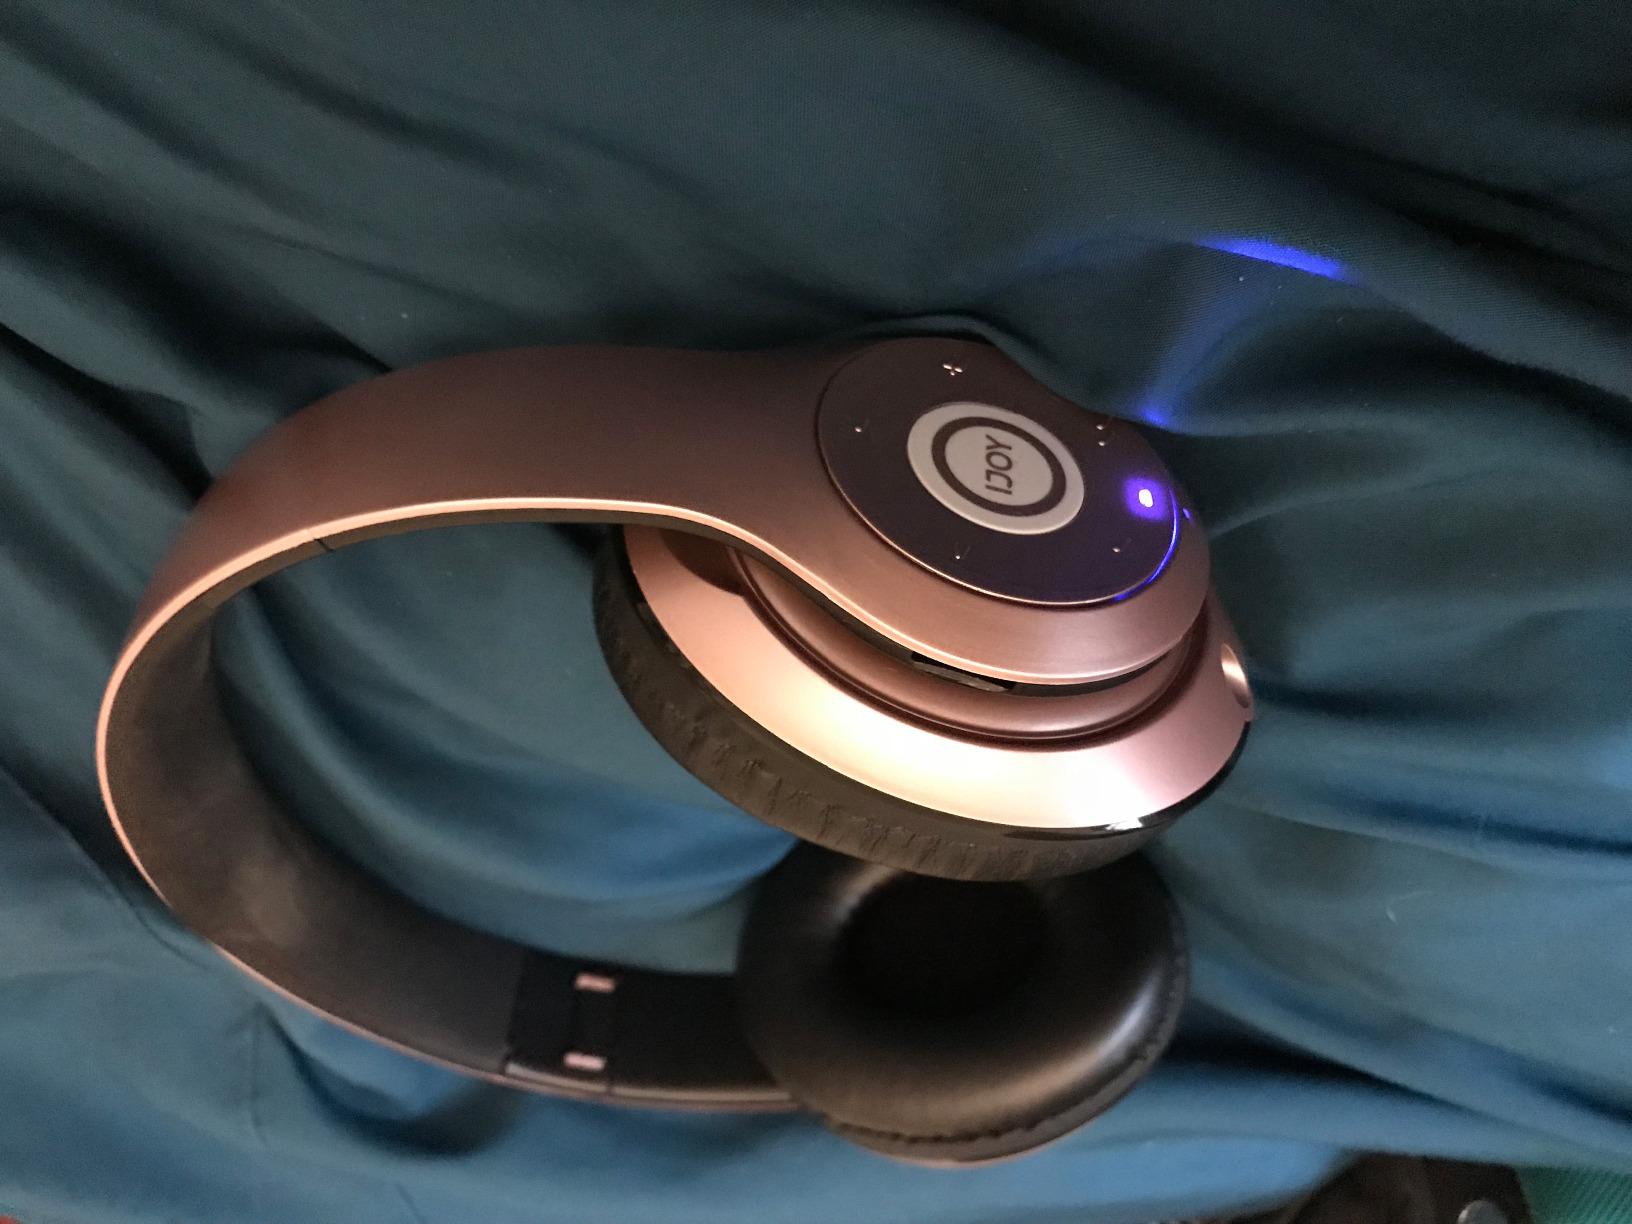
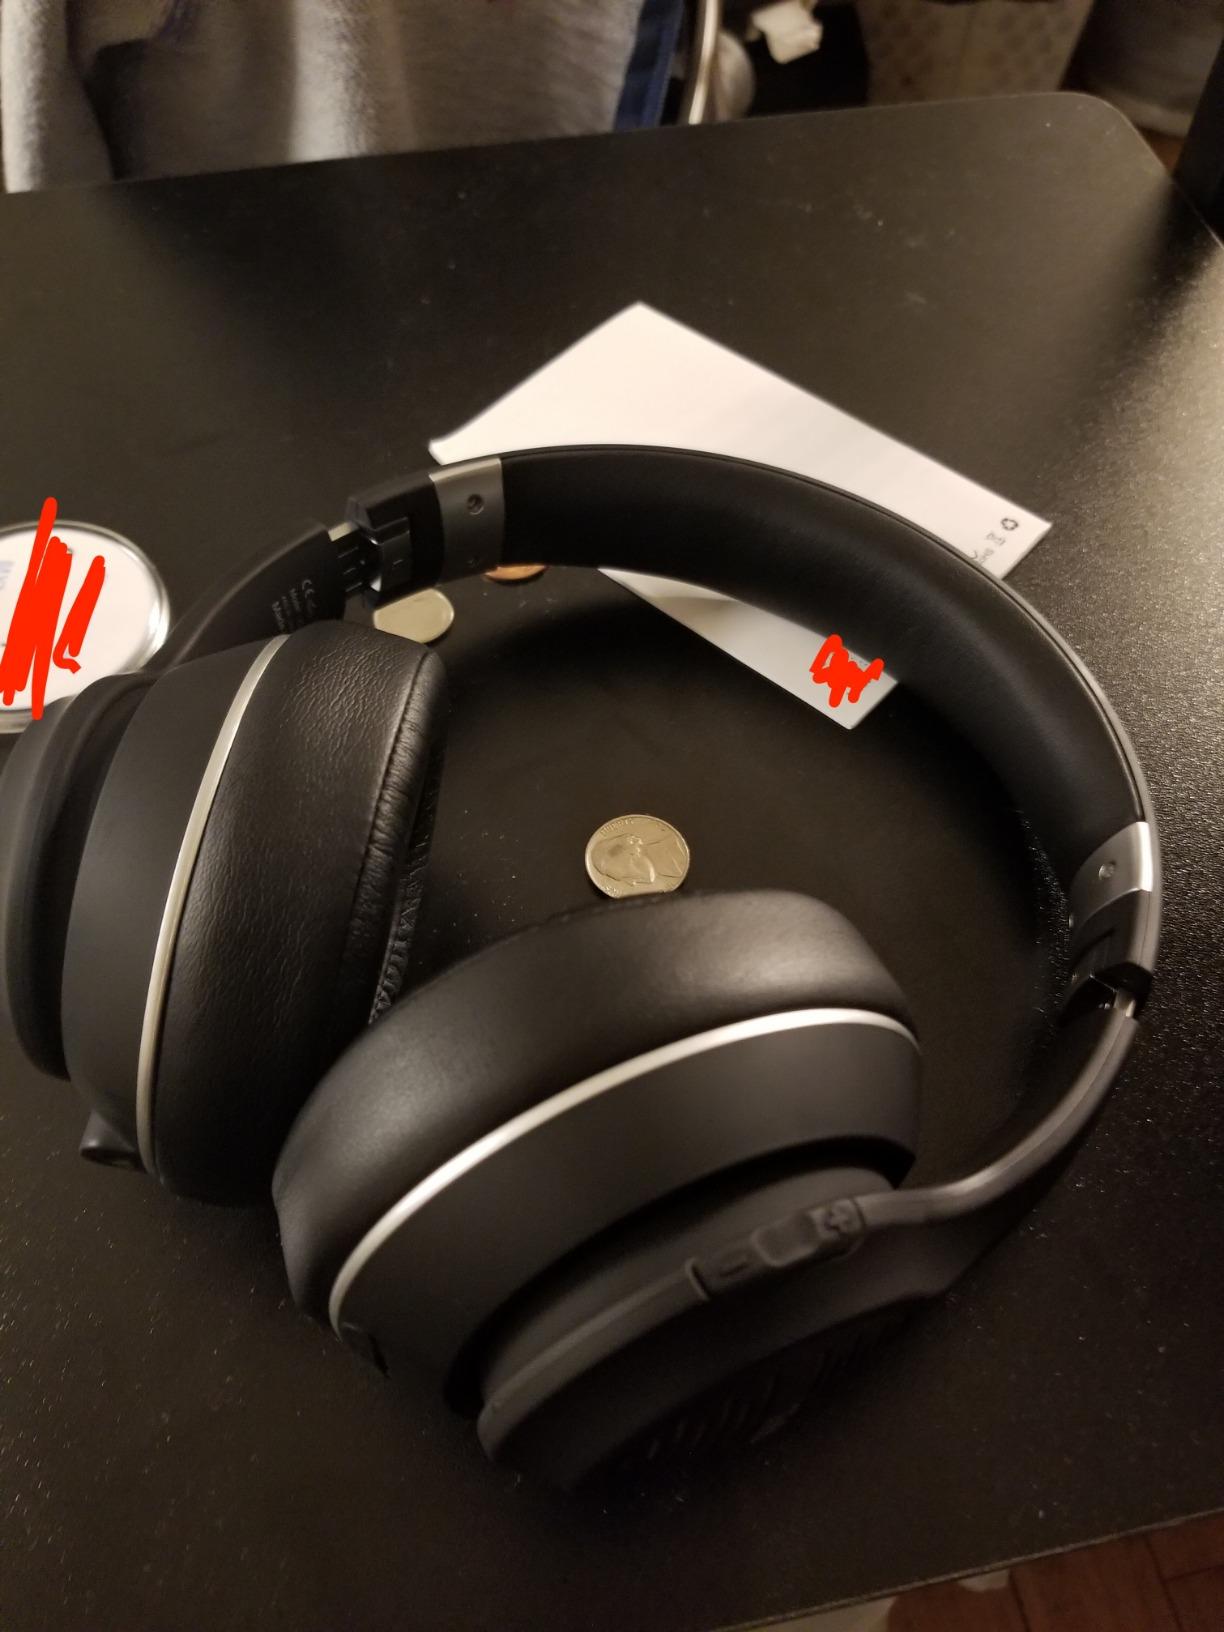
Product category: headphones
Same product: no